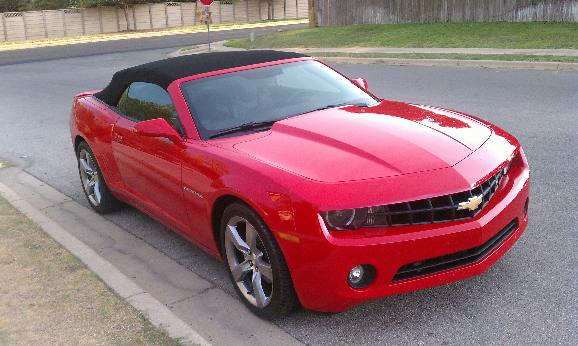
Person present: No